1943 NCAA basketball championship game

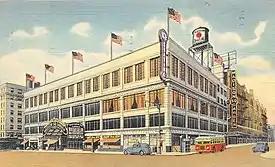
Madison Square Garden in New York City hosted the championship game.

The 1943 NCAA University Division Basketball Championship Game was the finals of the 1943 NCAA basketball tournament and it determined the national champion for the 1942-43 NCAA men's basketball season. The game was played on March 30, 1943, at Madison Square Garden in New York City. It featured the Wyoming Cowboys of the Mountain States Conference, and the independent Georgetown Hoyas.